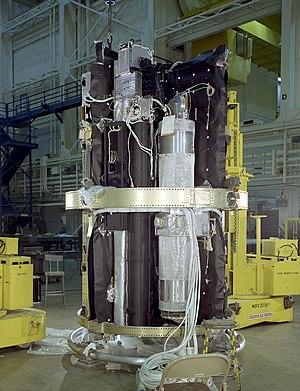
Skylab est la première station spatiale lancée par l'agence spatiale américaine, la NASA. Elle est développée dans le cadre du Programme des applications Apollo mis en place en 1965 pour donner une suite au programme Apollo. Le projet est lancé dans un contexte de réduction budgétaire des dépenses spatiales américaines et l'architecture retenue repose essentiellement sur la réutilisation de composants existants. La station spatiale est un ensemble long de 35 mètres et d'une masse de 90 tonnes dont le module principal est réalisé à partir du troisième étage de la fusée lunaire géante Saturn V.